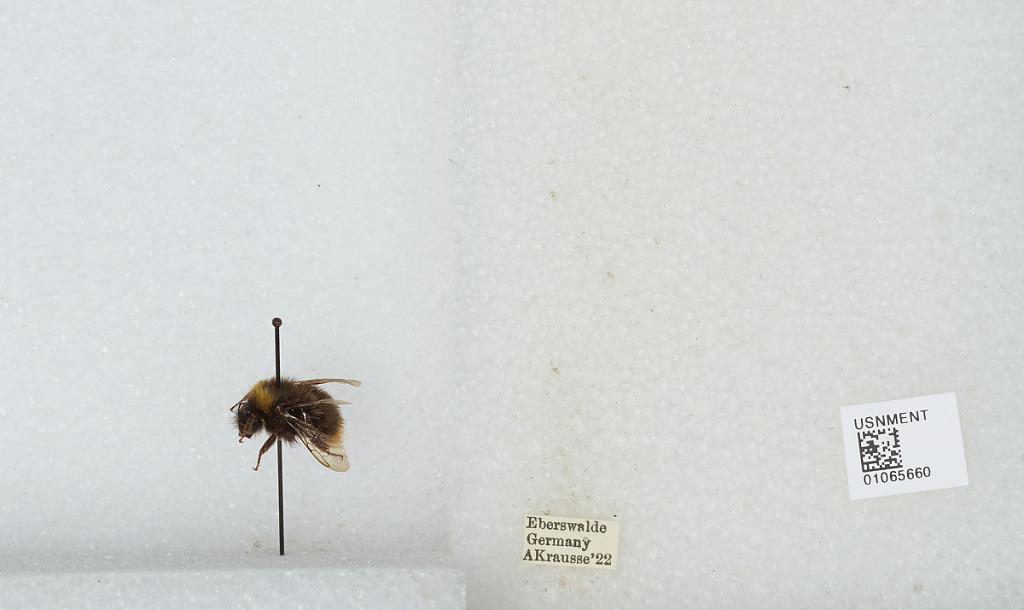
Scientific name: Bombus sp.
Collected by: A. Krausse
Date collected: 1922--
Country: Germany
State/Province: Brandenburg
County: Barnim
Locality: Eberswalde
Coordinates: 52.8356, 13.8182